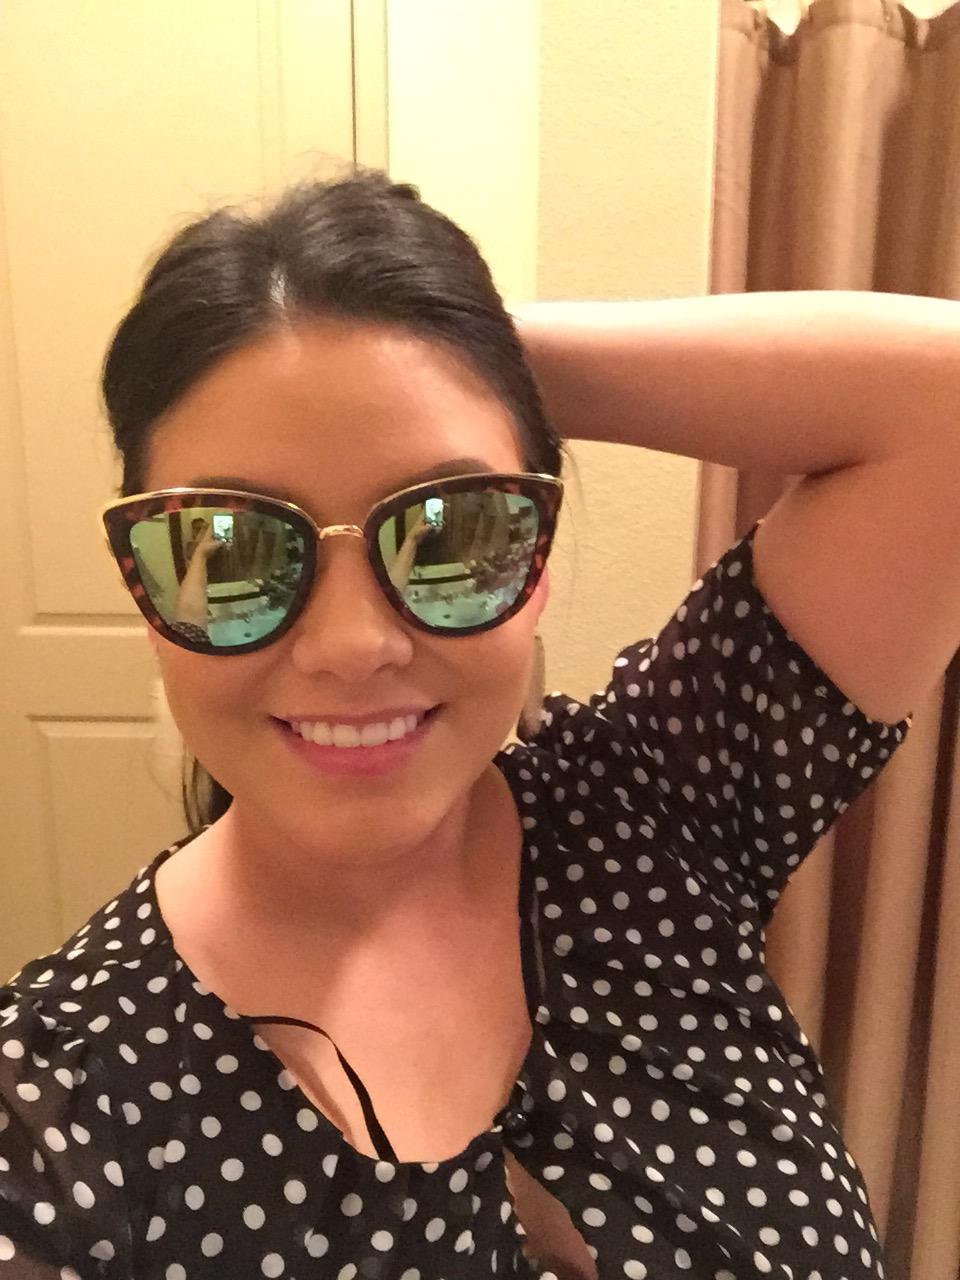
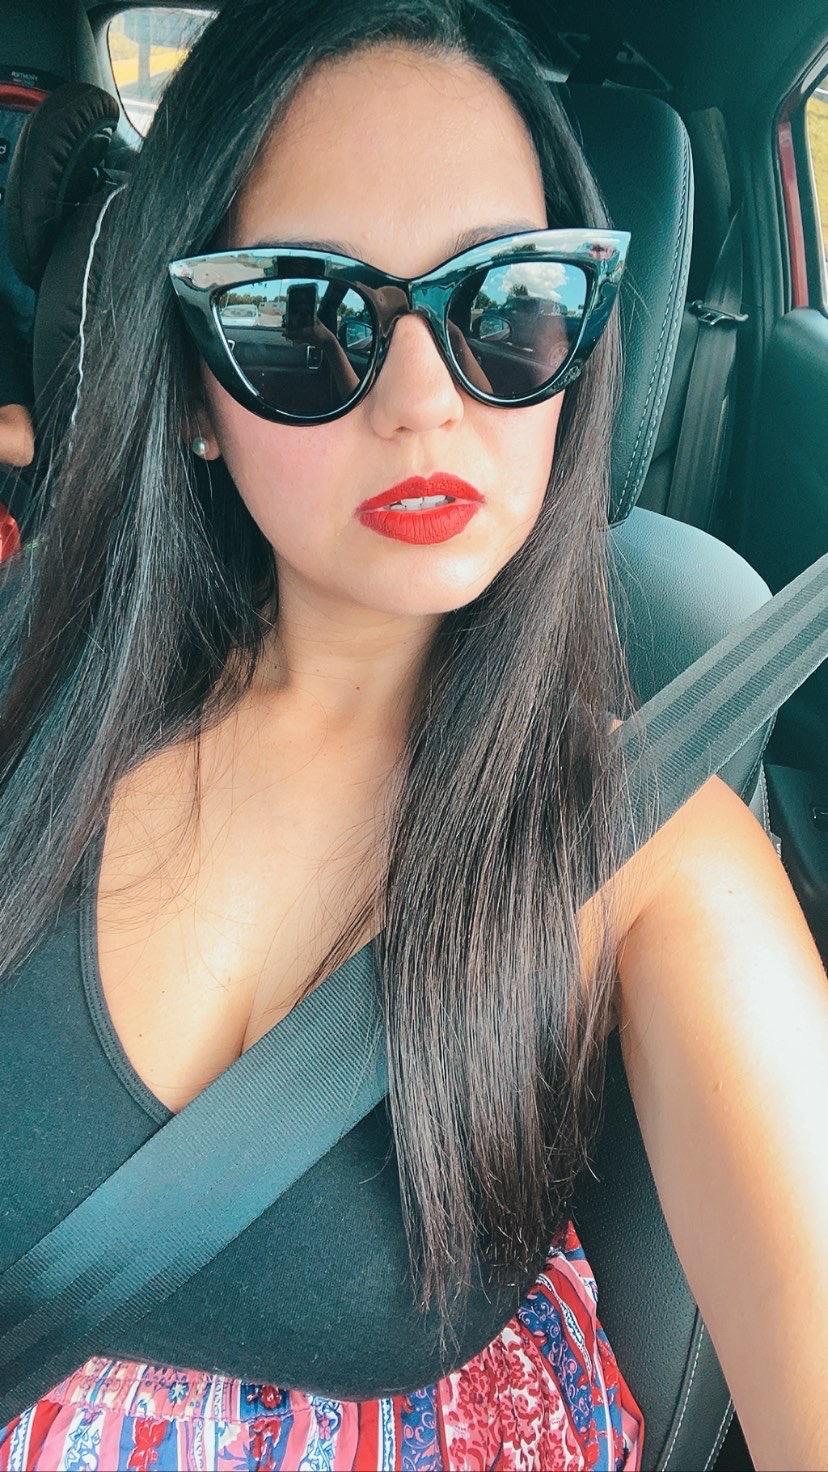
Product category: accessories_sunglasses
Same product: no